Hidden Valley (Joshua Tree National Park)

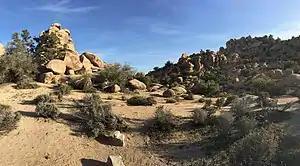
Panorama of Hidden Valley

Hidden Valley is a self-guiding, one-mile loop trail that winds among massive boulders through what was believed to be a legendary cattle rustlers' hideout. It is one of the most popular and scenic hiking trails in Joshua Tree National Park.